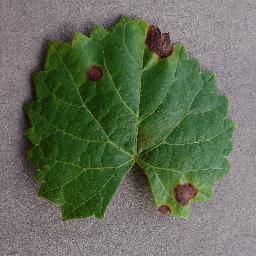
Label: Grape___Black_rot